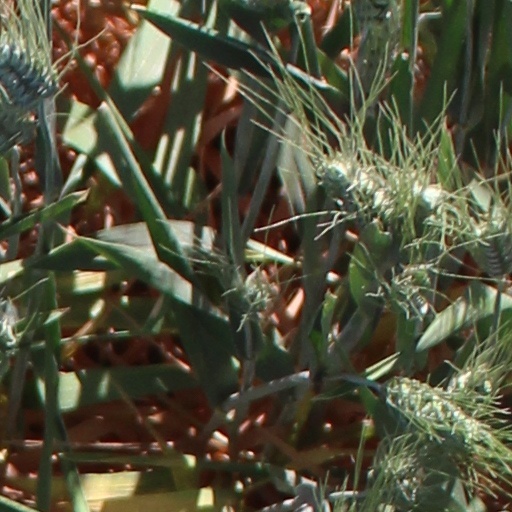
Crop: wheat